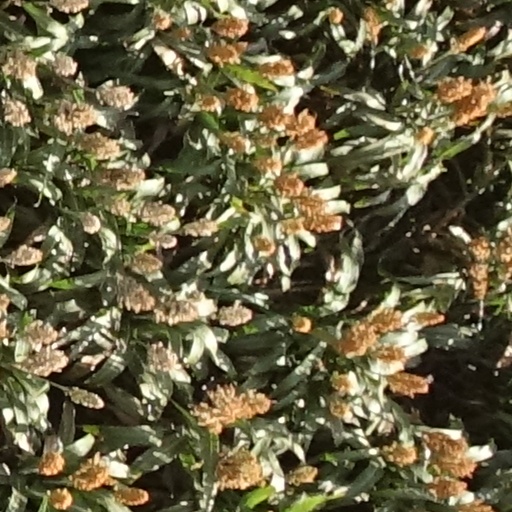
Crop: sorghum